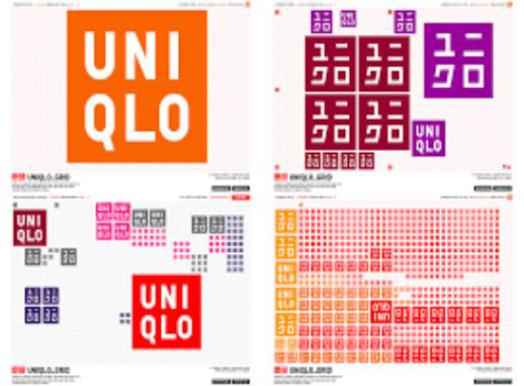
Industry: Clothes